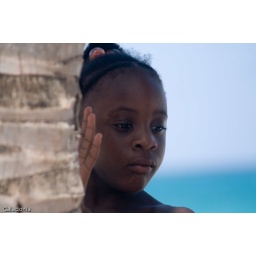
Young girl beside palm tree